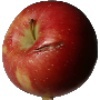
Label: Apple Braeburn 1